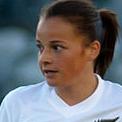
Age: 21